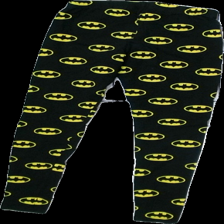
View: back
Type: Tights
Category: Ladies
Brand: Missing
Colors: Black, Yellow
Material: 100% Cotton
Pattern: Other
Cut: Tight
Season: All
Holes: Minor
Damage: hole
Damage location: middle left
Price range: <50
Recommended usage: Recycle
Description: black tights with yellow print